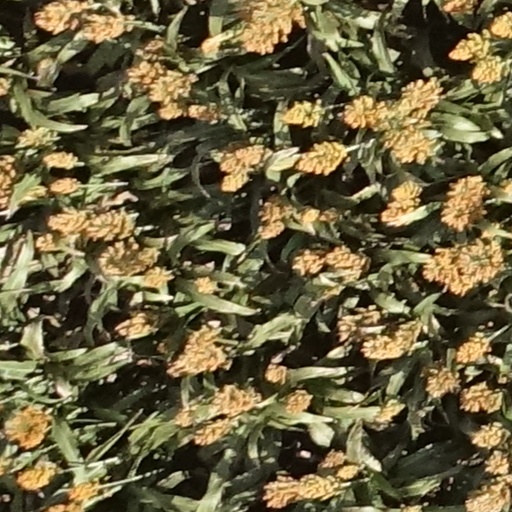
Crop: sorghum